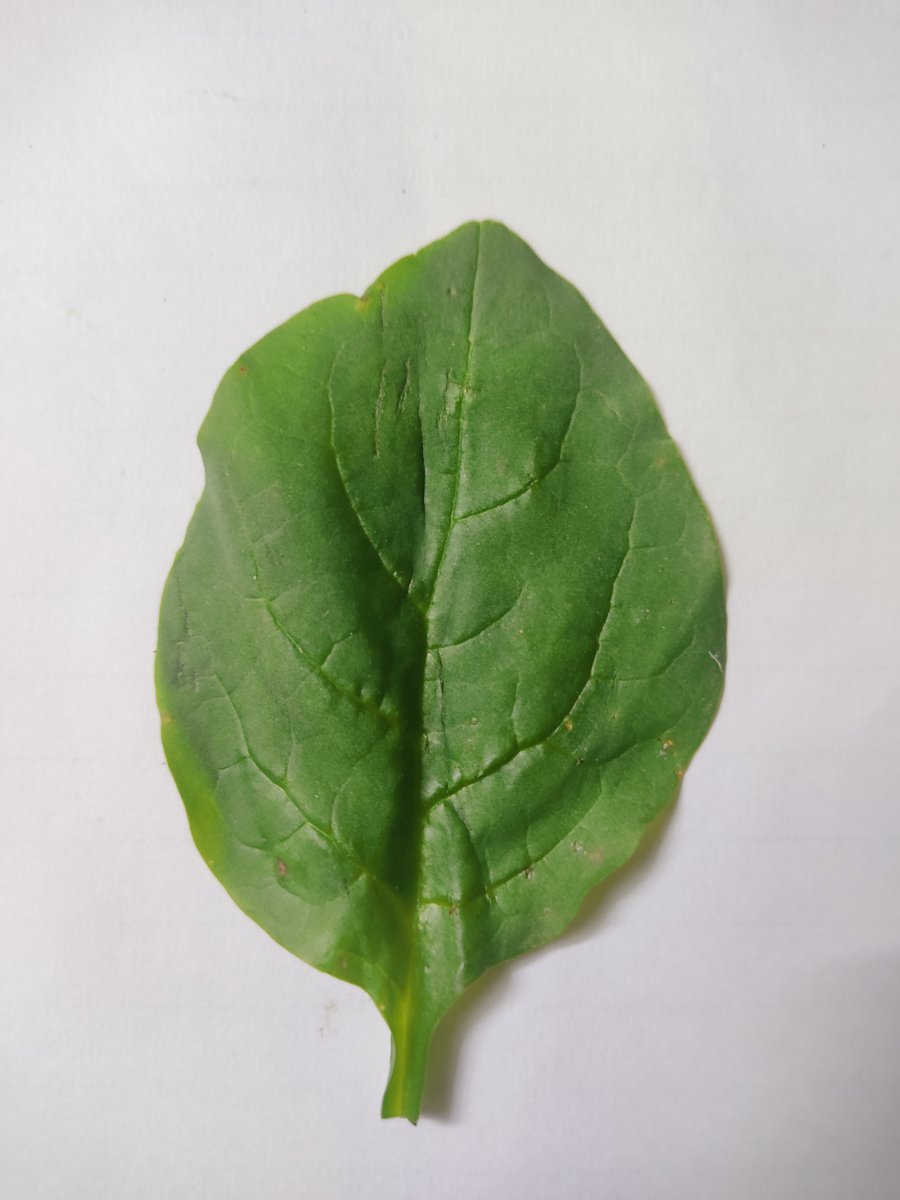
Label: Healthy-Leaf